Path integral formulation

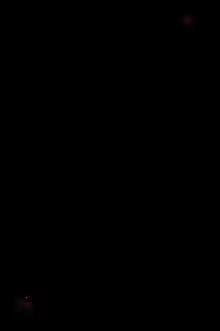
These are five of the infinitely many paths available for a particle to move from point A at time t to point B at time t’(>t).

In quantum mechanics, as in classical mechanics, the Hamiltonian is the generator of time translations. This means that the state at a slightly later time differs from the state at the current time by the result of acting with the Hamiltonian operator (multiplied by the negative imaginary unit). For states with a definite energy, this is a statement of the de Broglie relation between frequency and energy, and the general relation is consistent with that plus the superposition principle.